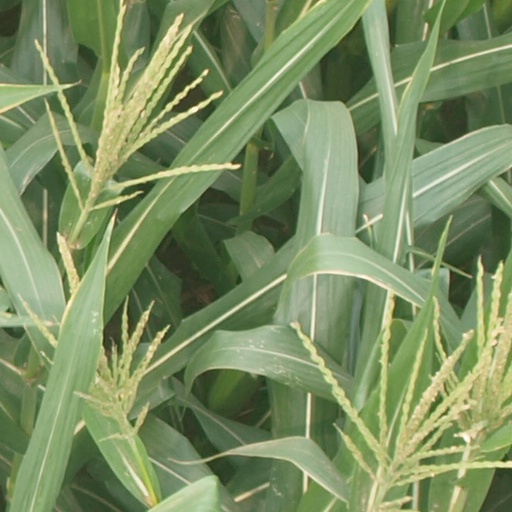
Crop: maize; corn